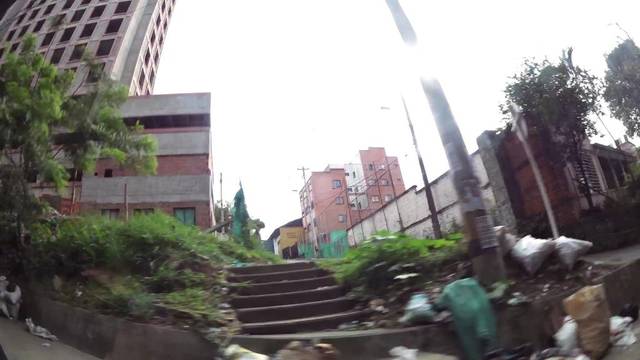
Region: Colombia
Coordinates: 6.279, -75.596